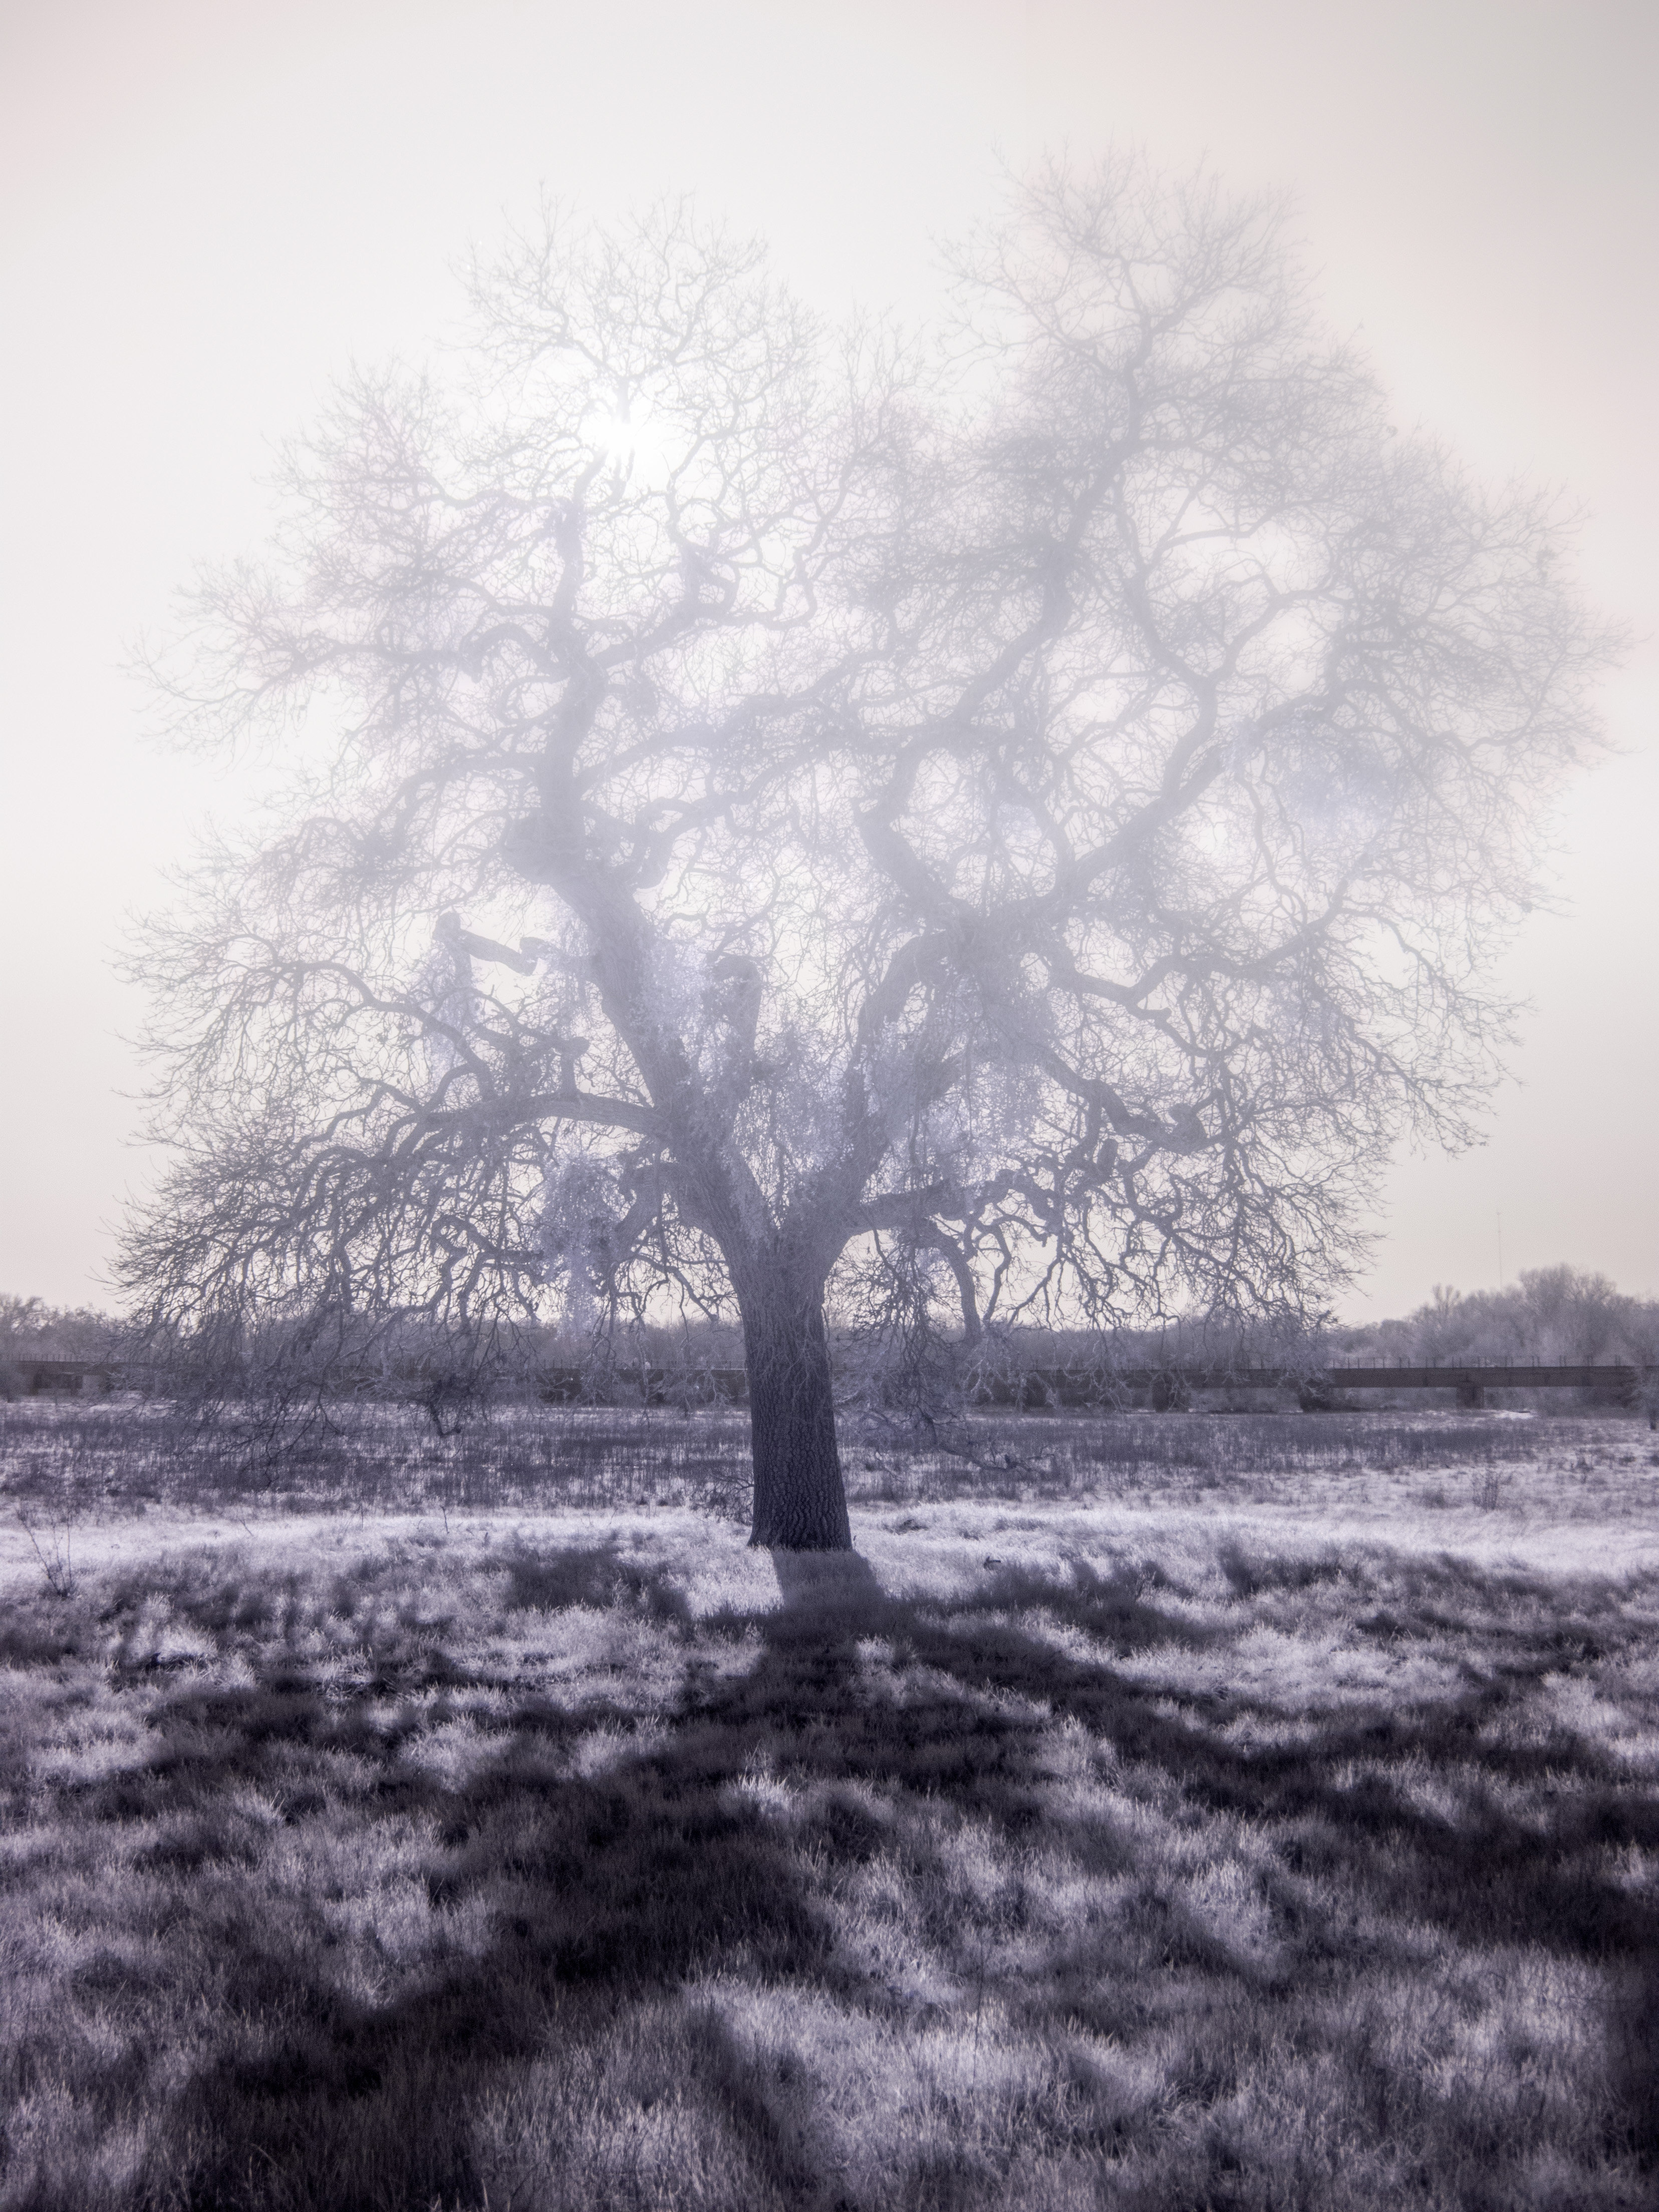
tree, nature, branch, snow, winter, cloud, black and white, plant, fog, mist, morning, wind, frost, dawn, atmosphere, weather, season, oak, conservation, freezing, monochrome photography, atmospheric phenomenon, woody plant